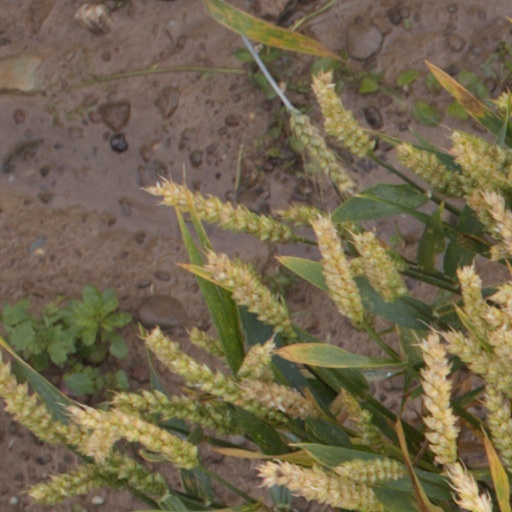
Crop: wheat